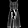
Label: Dress